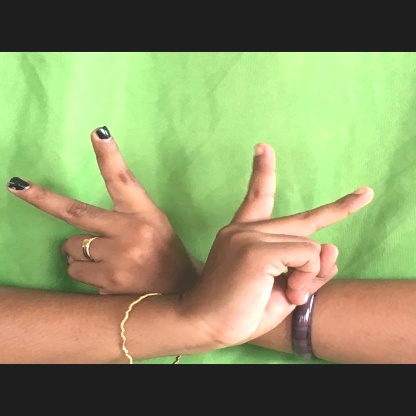
Mudra: Kartariswastika